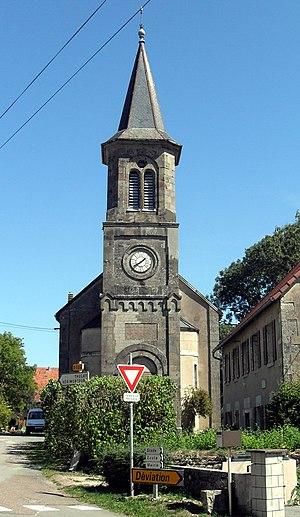
L'église luthérienne de Roches-lès-Blamont